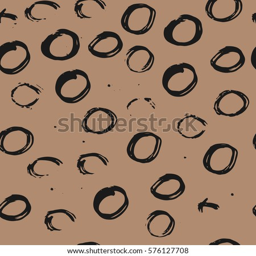
black circles on a beige background .